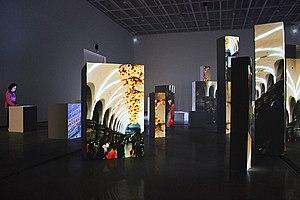
Marc Lee, né le 17 mars 1969 à Knutwil, est un artiste multimédia suisse. Il crée des installations interactives, de l'art en ligne, de l'art vidéo et des performances.